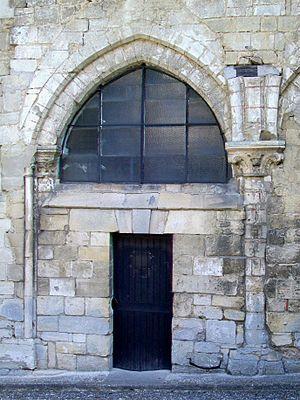
Vestige de l'une des deux travées du bas-côté sud-ouest démoli.
L'église Saint-Martin est une église catholique paroissiale située à Cramoisy, dans le département de l'Oise, en France. Elle possède un clocher roman de deux étages, qui remonte au tout début du XIIᵉ siècle.